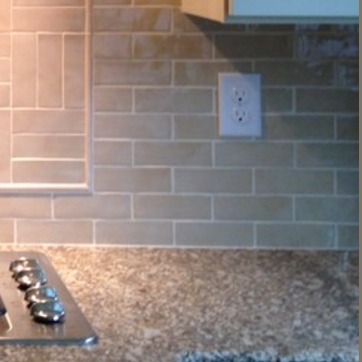
Material: tile